Kerim Lechner

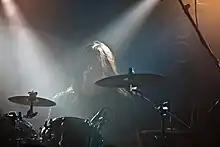
Kerim Lechner, 2010

Kerim "Krimh" Lechner (born 26 January 1989) is an Austrian musician, best known for his drumming work for Polish death metal band Decapitated. He is currently the drummer for Greek symphonic death metal band Septicflesh.